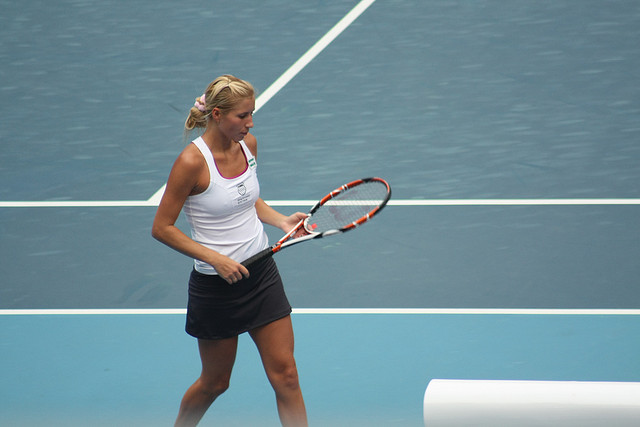
user: Given an image and a question. Answer the question in a short answer. Question: What color ball does she use? Short Answer:
assistant: yellow